Intraductal papillary mucinous neoplasm

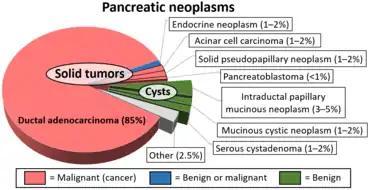
Relative incidences of various pancreatic neoplasms, with intraductal papillary mucinous neoplasm annotated at center right.

Side branch IPMNs are the most common pancreatic cysts. IPMNs occur more often in men than women, and often occur in the 6th and 7th decade of life.